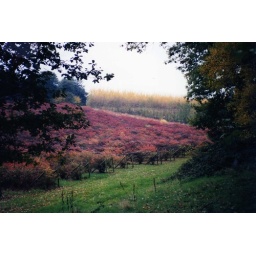
Autumn colour in the Avalon Farm blueberry fields ... with the golden Poplar trees behind ... 12th November 1995 ...